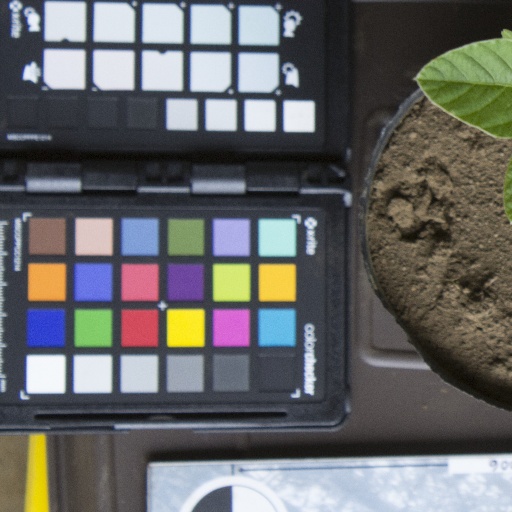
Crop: soybean